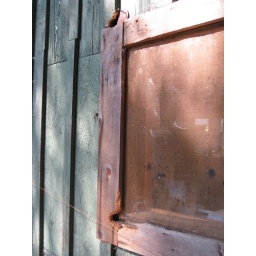
critter eaten holes around kitchen window